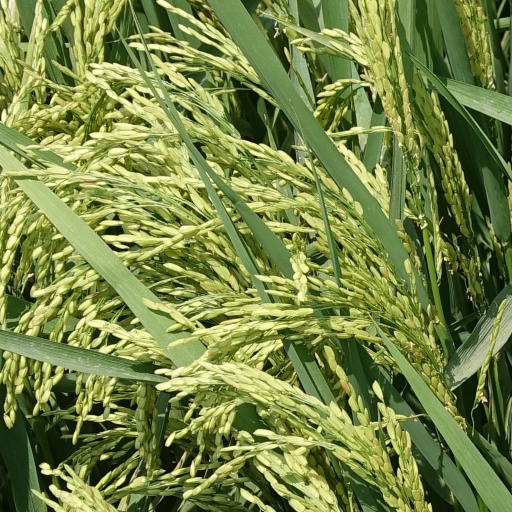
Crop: rice